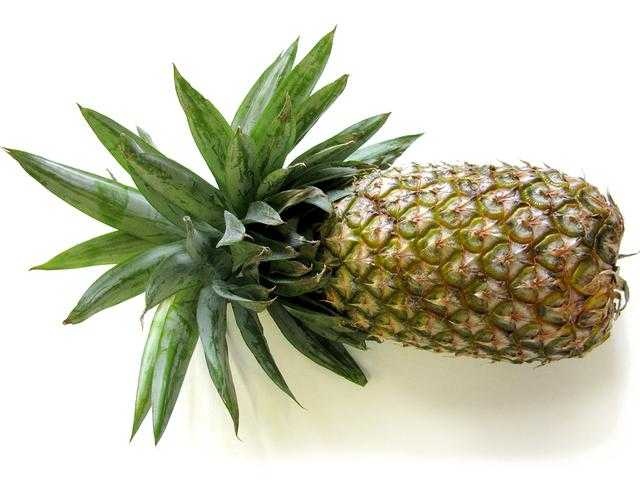
Label: Pineapple